Cumulate rock

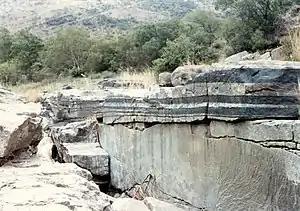
Dark layers of chromite-rich cumulate rock alternating with light layers of plagioclase-rich rock in the Bushveld Igneous Complex, South Africa

Oxide mineral cumulates form in layered intrusions when fractional crystallisation has progressed enough to allow the crystallisation of oxide minerals which are invariably a form of spinel. This can happen due to fractional enrichment of the melt in iron, titanium or chromium.